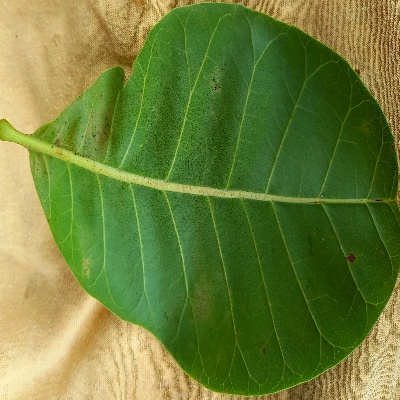
Crop: Cashew
Condition: anthracnose